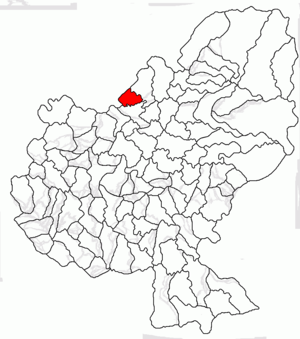
Cozma est une commune roumaine du județ de Mureș, dans la région historique de Transylvanie et dans la région de développement du Centre.